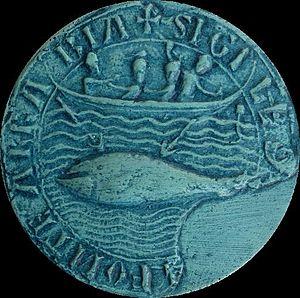
Sceau de la ville de Fontarabie, 1335
Fontarrabie est une commune du Guipuscoa dans la communauté autonome du Pays basque en Espagne située à la frontière française sur la rive gauche de l'estuaire de la Bidassoa, en face d'Hendaye, avec Irun, Pasaia et Lezo pour voisins.